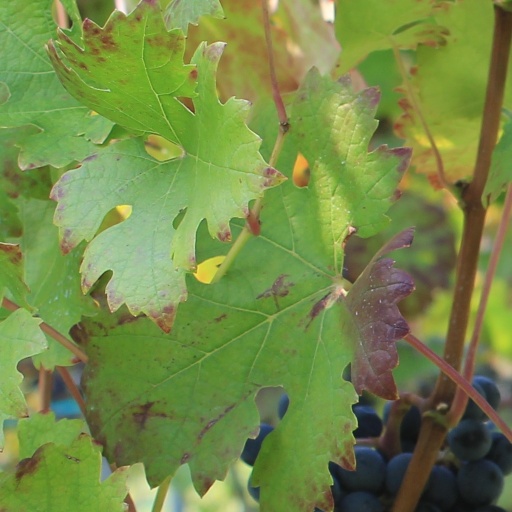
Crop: grape